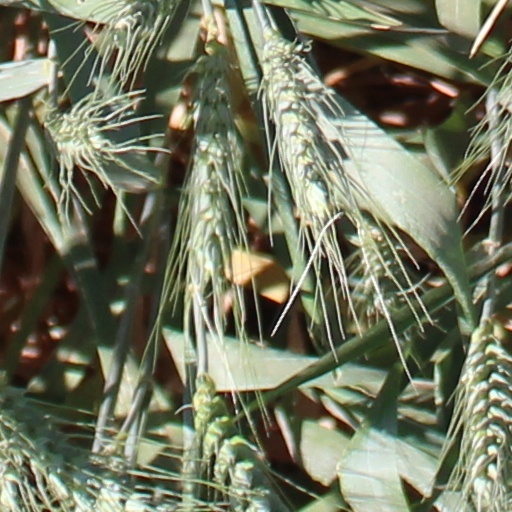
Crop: wheat